Isdell River

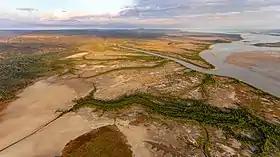
Isdell River mouth (centre right of image) where it joins Walcott Inlet

The river rises in the Packhorse Range and flows in a south- westerly direction until it reaches Isdell Gorge at the foot of the Wunaamin Miliwundi Range where it changes to a north-westerly direction before discharging into the eastern end of Walcott Inlet.